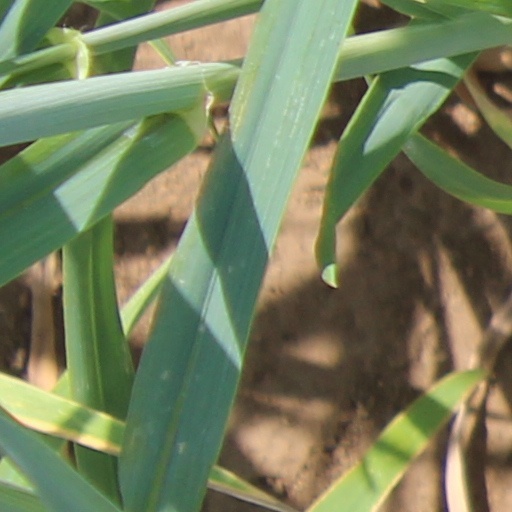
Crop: wheat